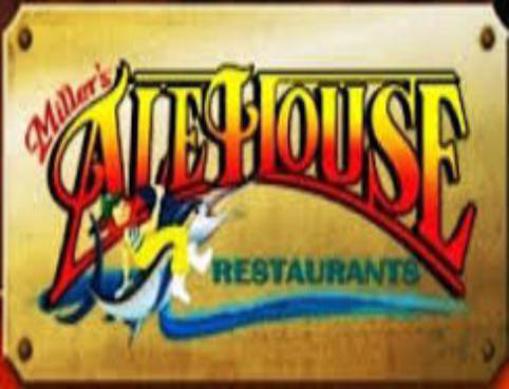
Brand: miller's ale house
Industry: Food